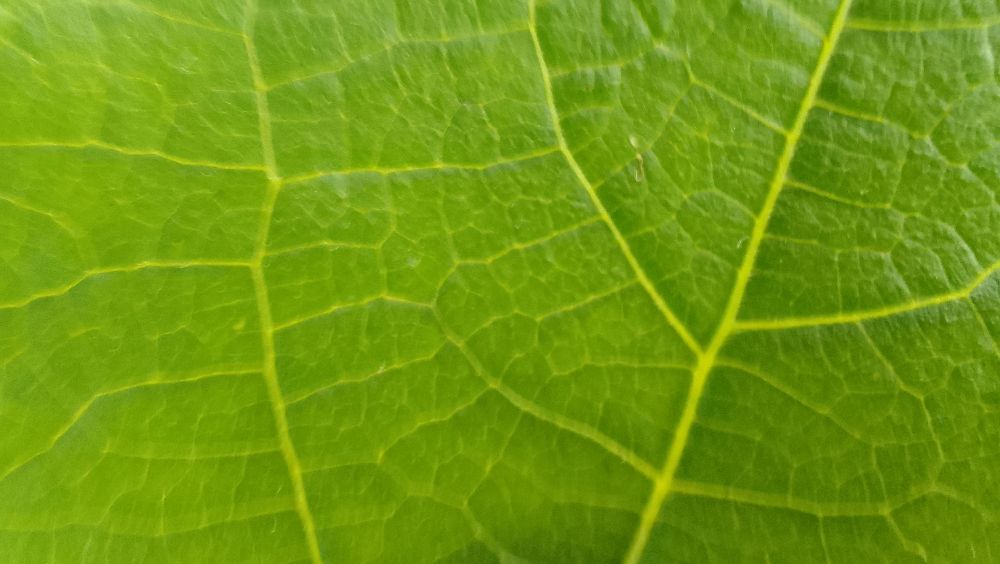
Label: healthy